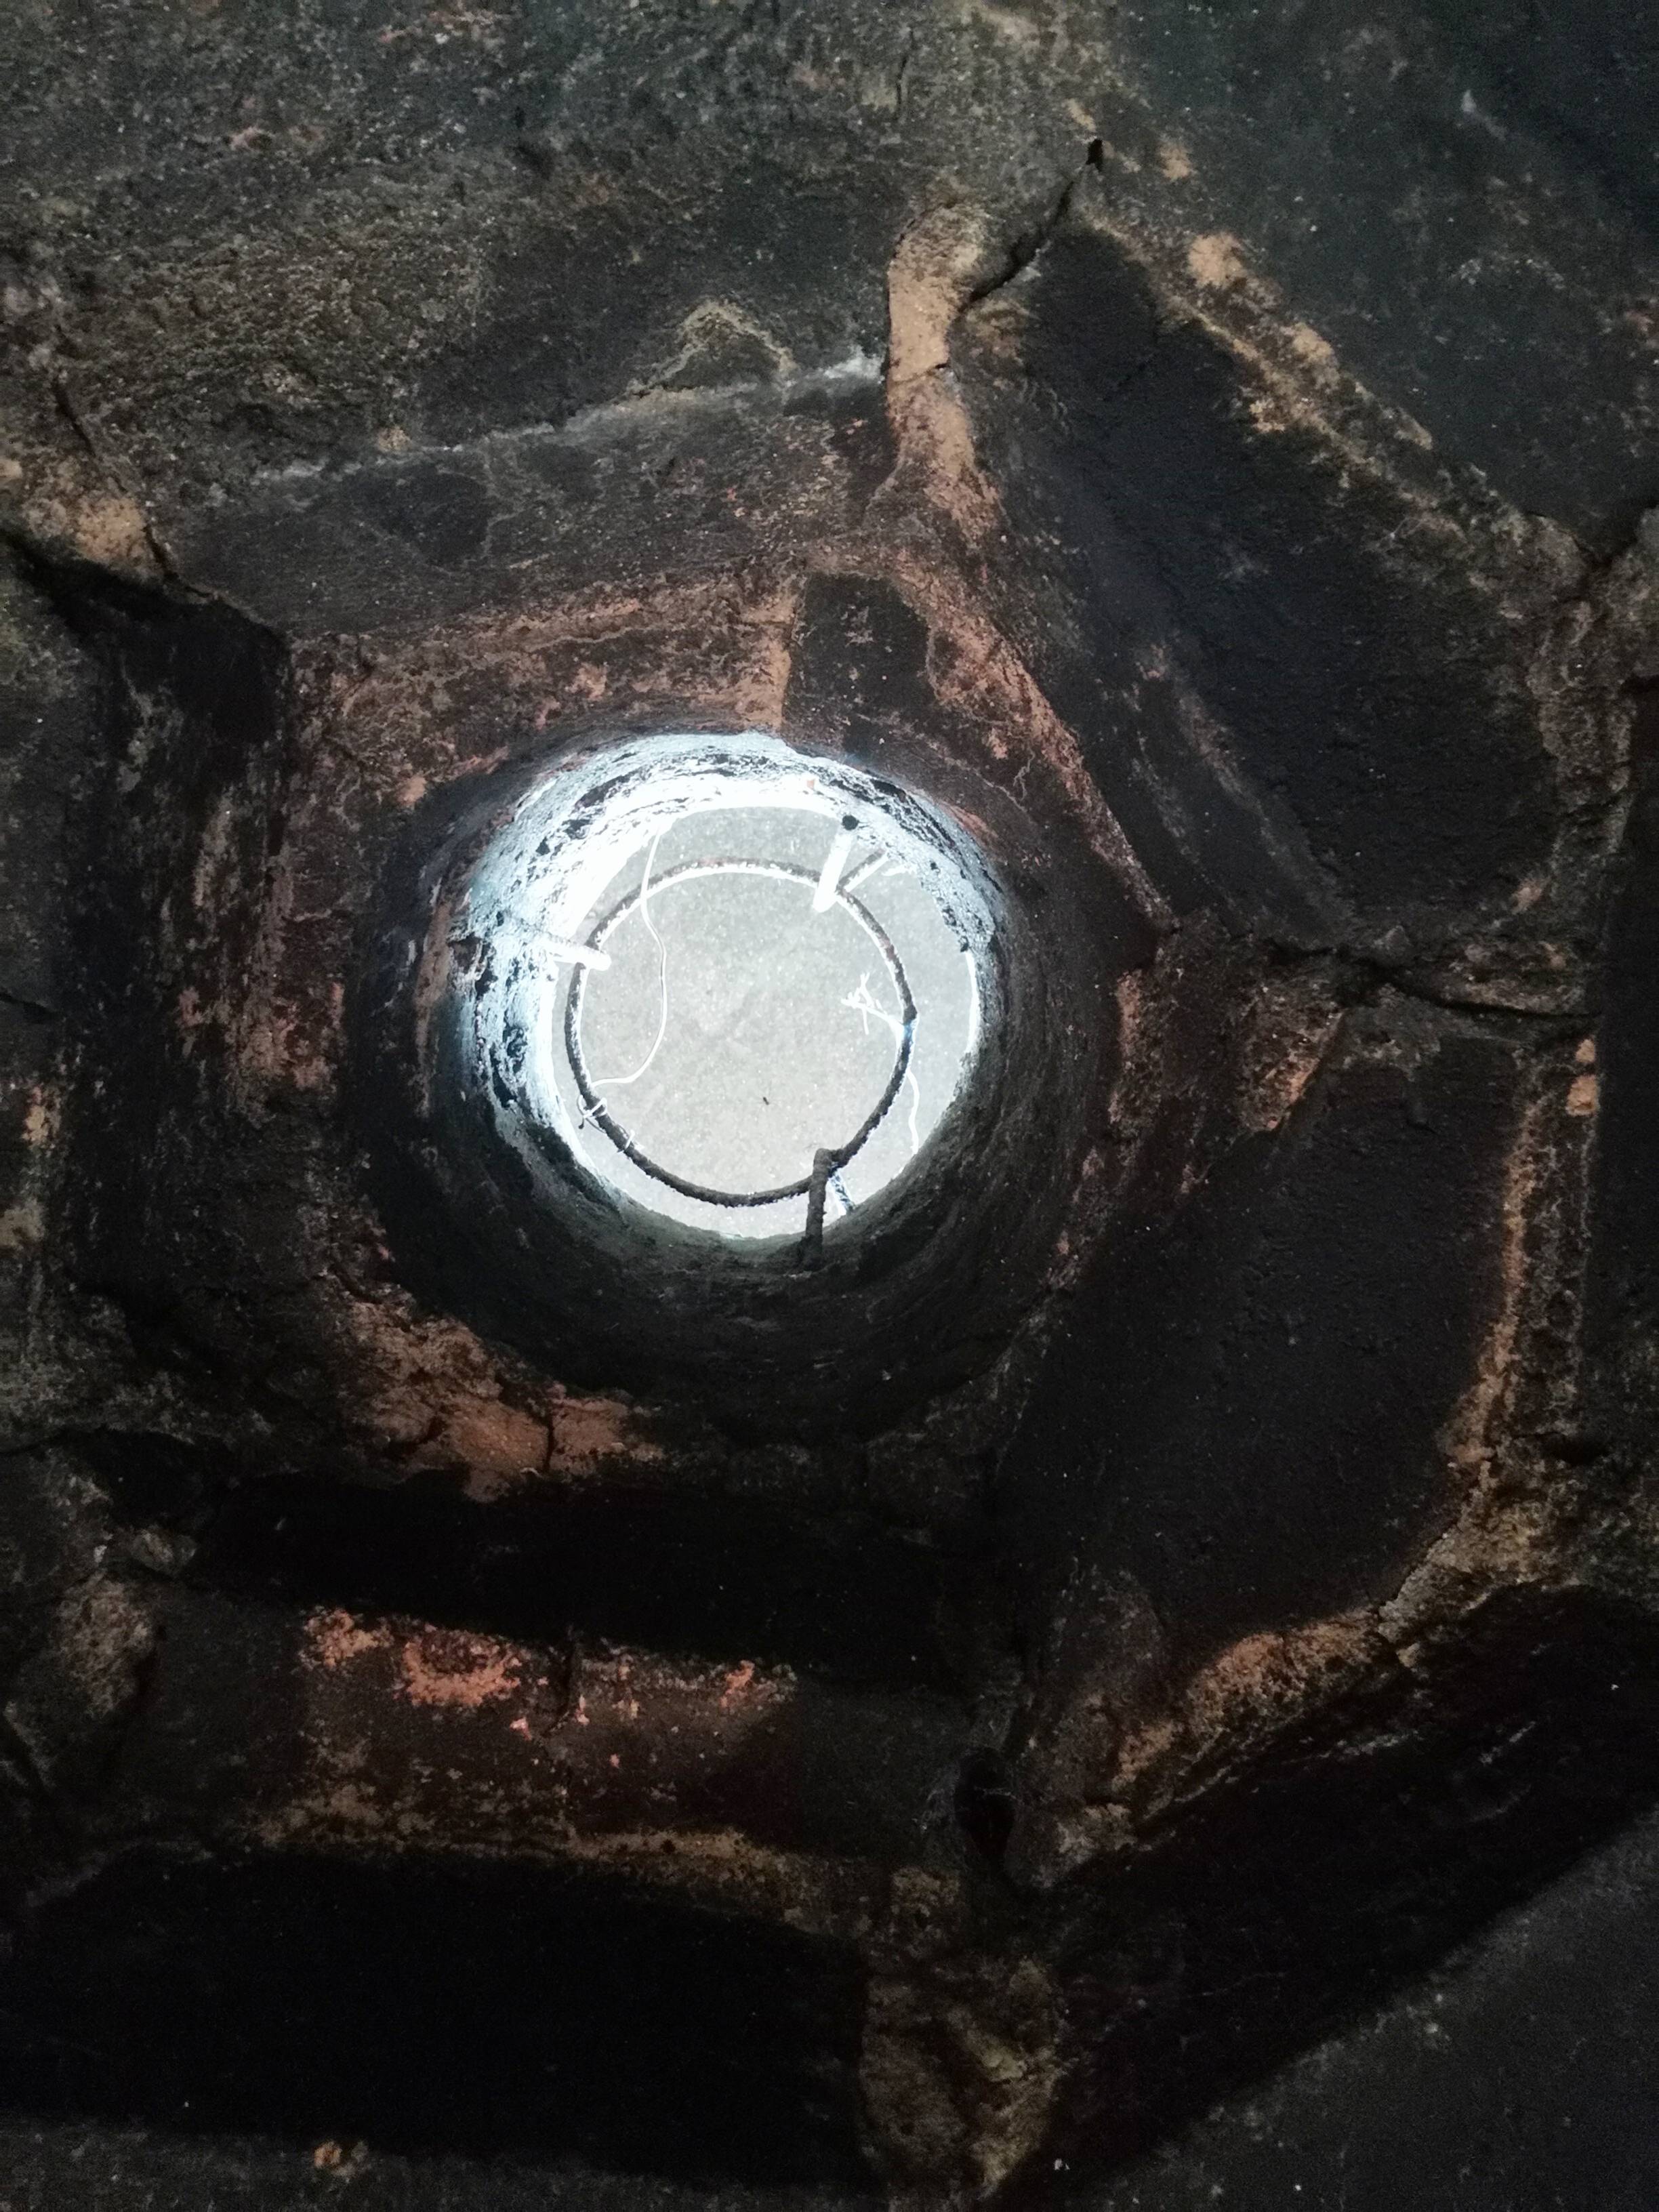
chimney, tunnel, cave, grotto, cone, circle, geology, rock, metal